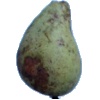
Label: Pear Stone 1